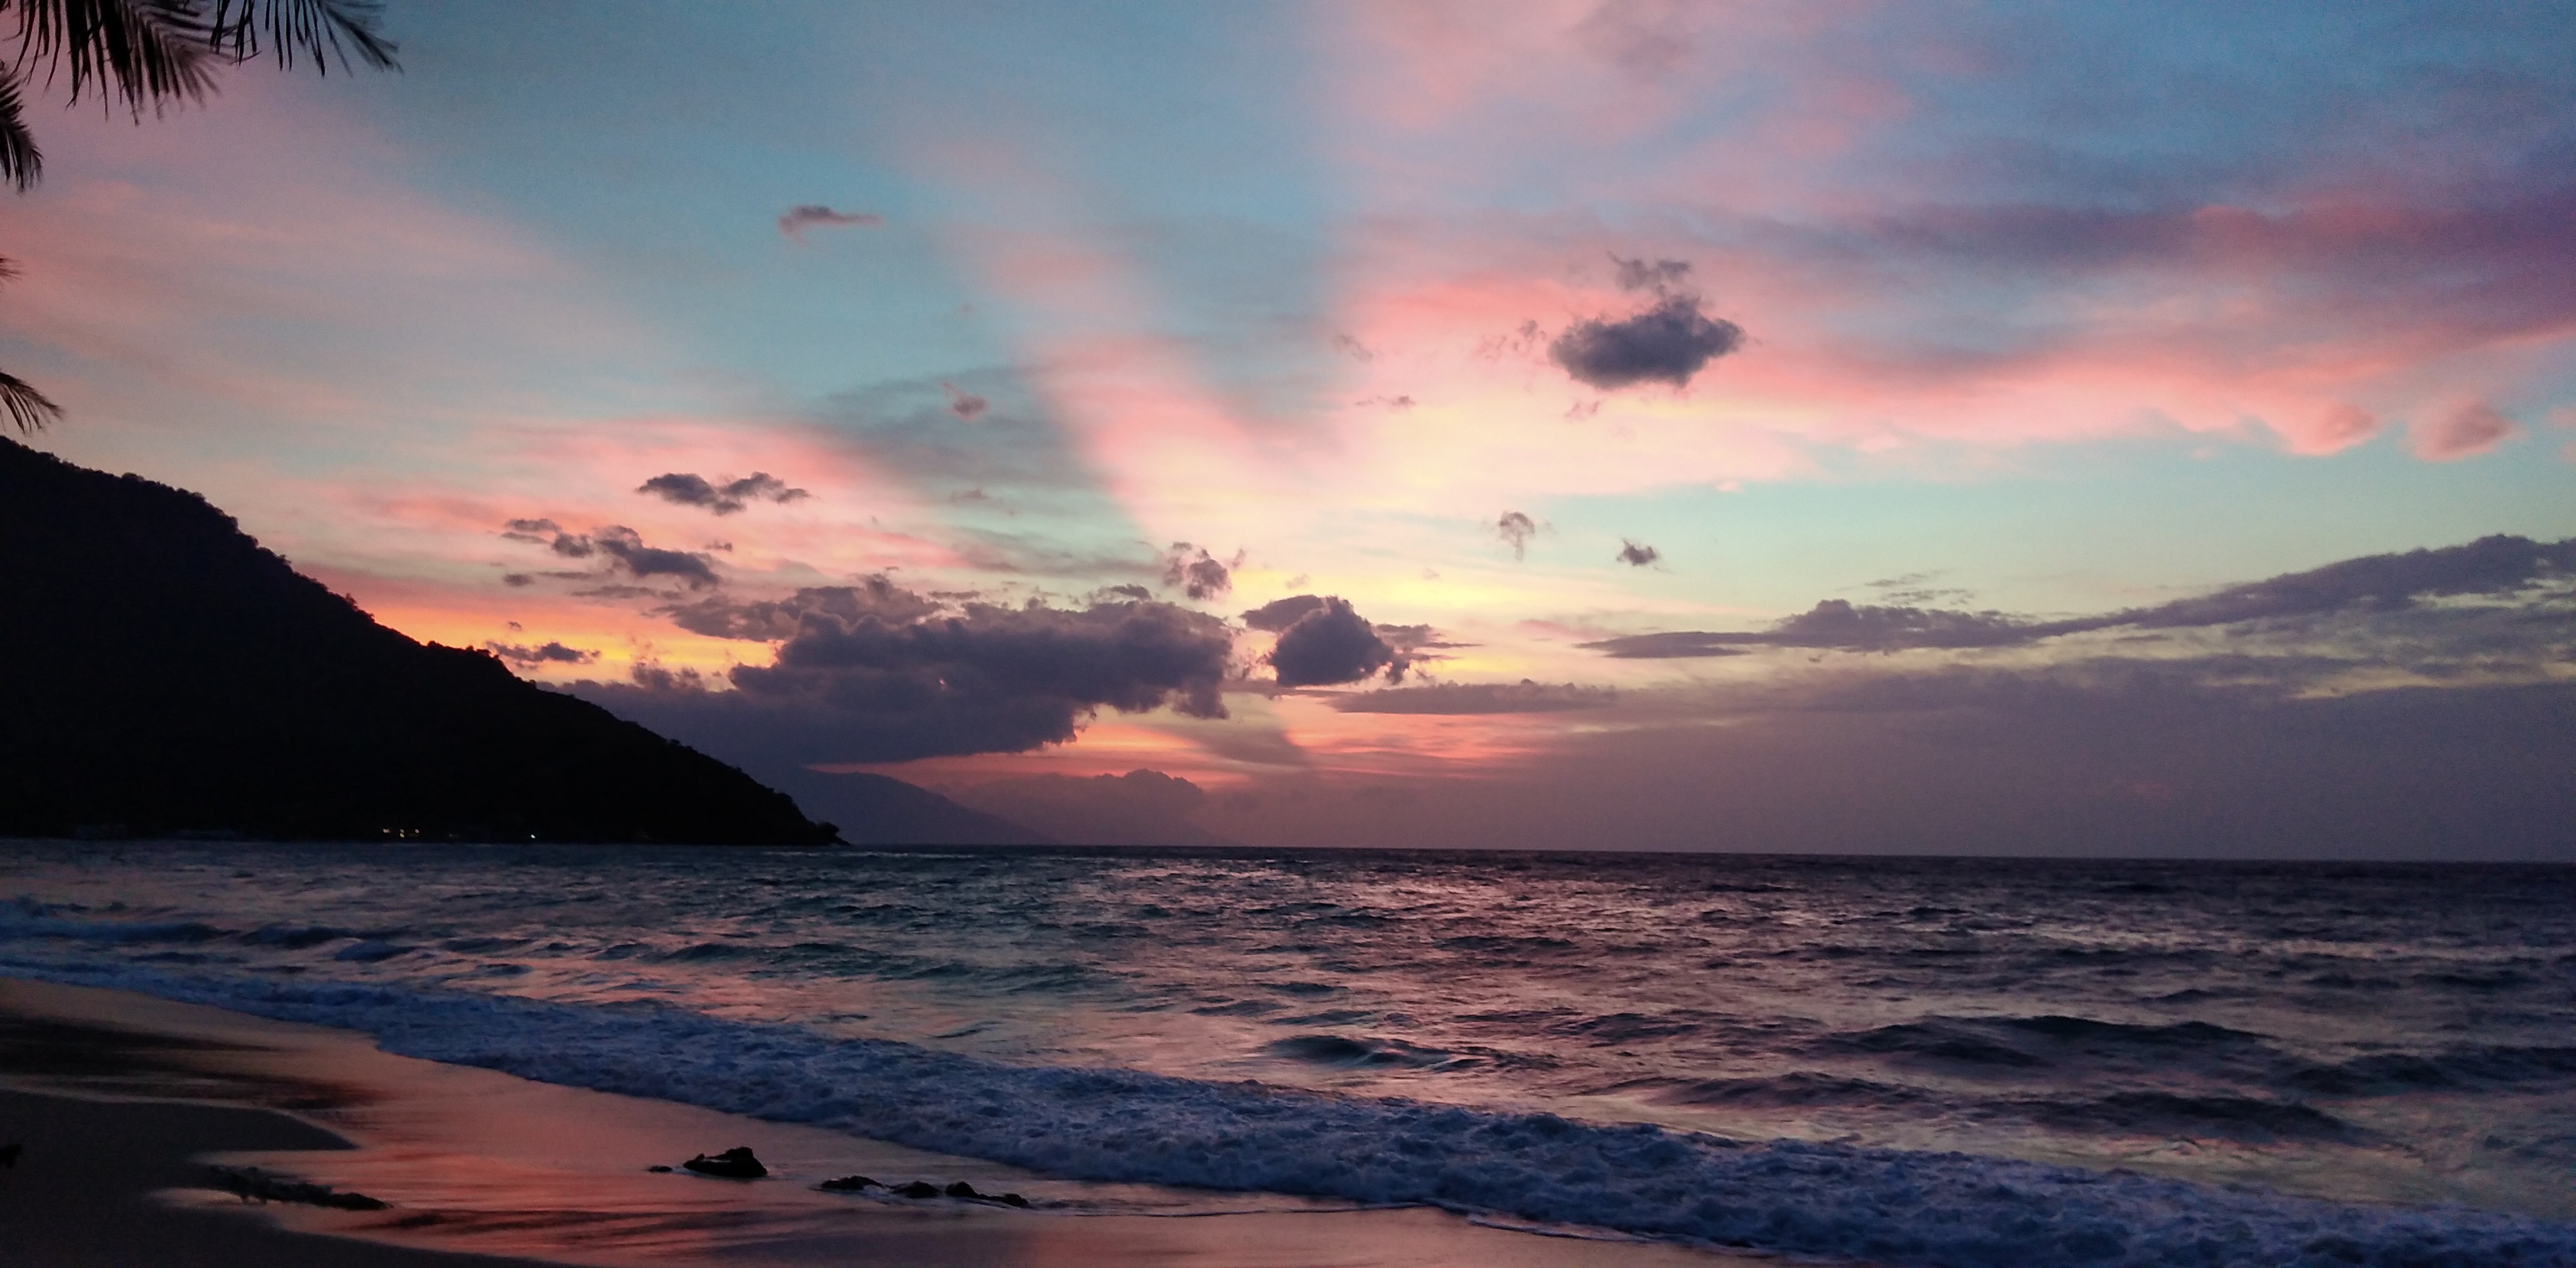
philippines, white beach, puerto galera, sunset, beach, sky, body of water, horizon, sea, nature, ocean, afterglow, sunrise, cloud, coast, evening, shore, morning, dusk, calm, red sky at morning, dawn, wave, wind wave, tropics, coastal and oceanic landforms, vacation, sound, caribbean, landscape, sunlight, bay, photography, cumulus, headland, rock, tide, sun